Women in China

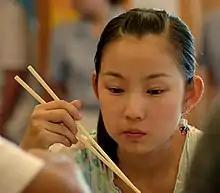
A teenage girl with chopsticks

In traditional Chinese culture, which was a patriarchal society based on Confucian ideology, the healthcare system was tailored for men, and women were not prioritized. Traditional culture emphasized the role of grandmothers in the management of childbirth. Chinese health care has since undergone much reform and has tried to provide men and women with equal health care.